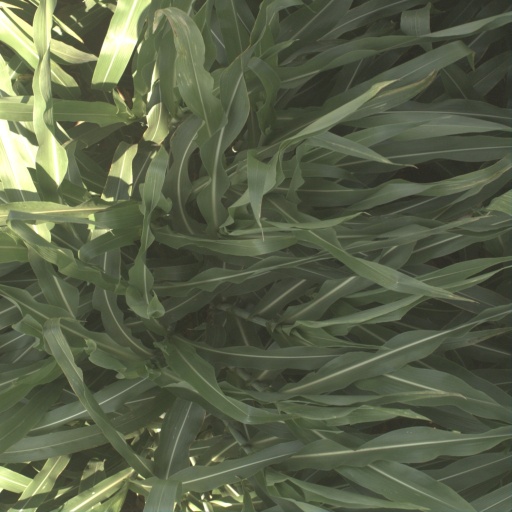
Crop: sorghum